Pomerol AOC

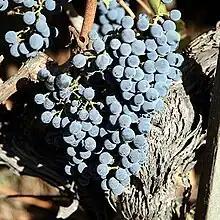
Cabernet Franc is often added to enhance the aromatics of the wine and to balance the fruit of Merlot with structure and acidity.

World-renowned winemaker Michel Rolland was born in the Pomerol region and has a family estate, Château Le Bon Pasteur, that he co-owns with his wife Dany. As Rolland rose to prominence in the 1980s and 1990s, aided by a style that favored the palate of wine critic Robert Parker, many Pomerol wine estates began adopting the "Rolland style" either by imitation or by hiring Rolland as a consultant winemaker.